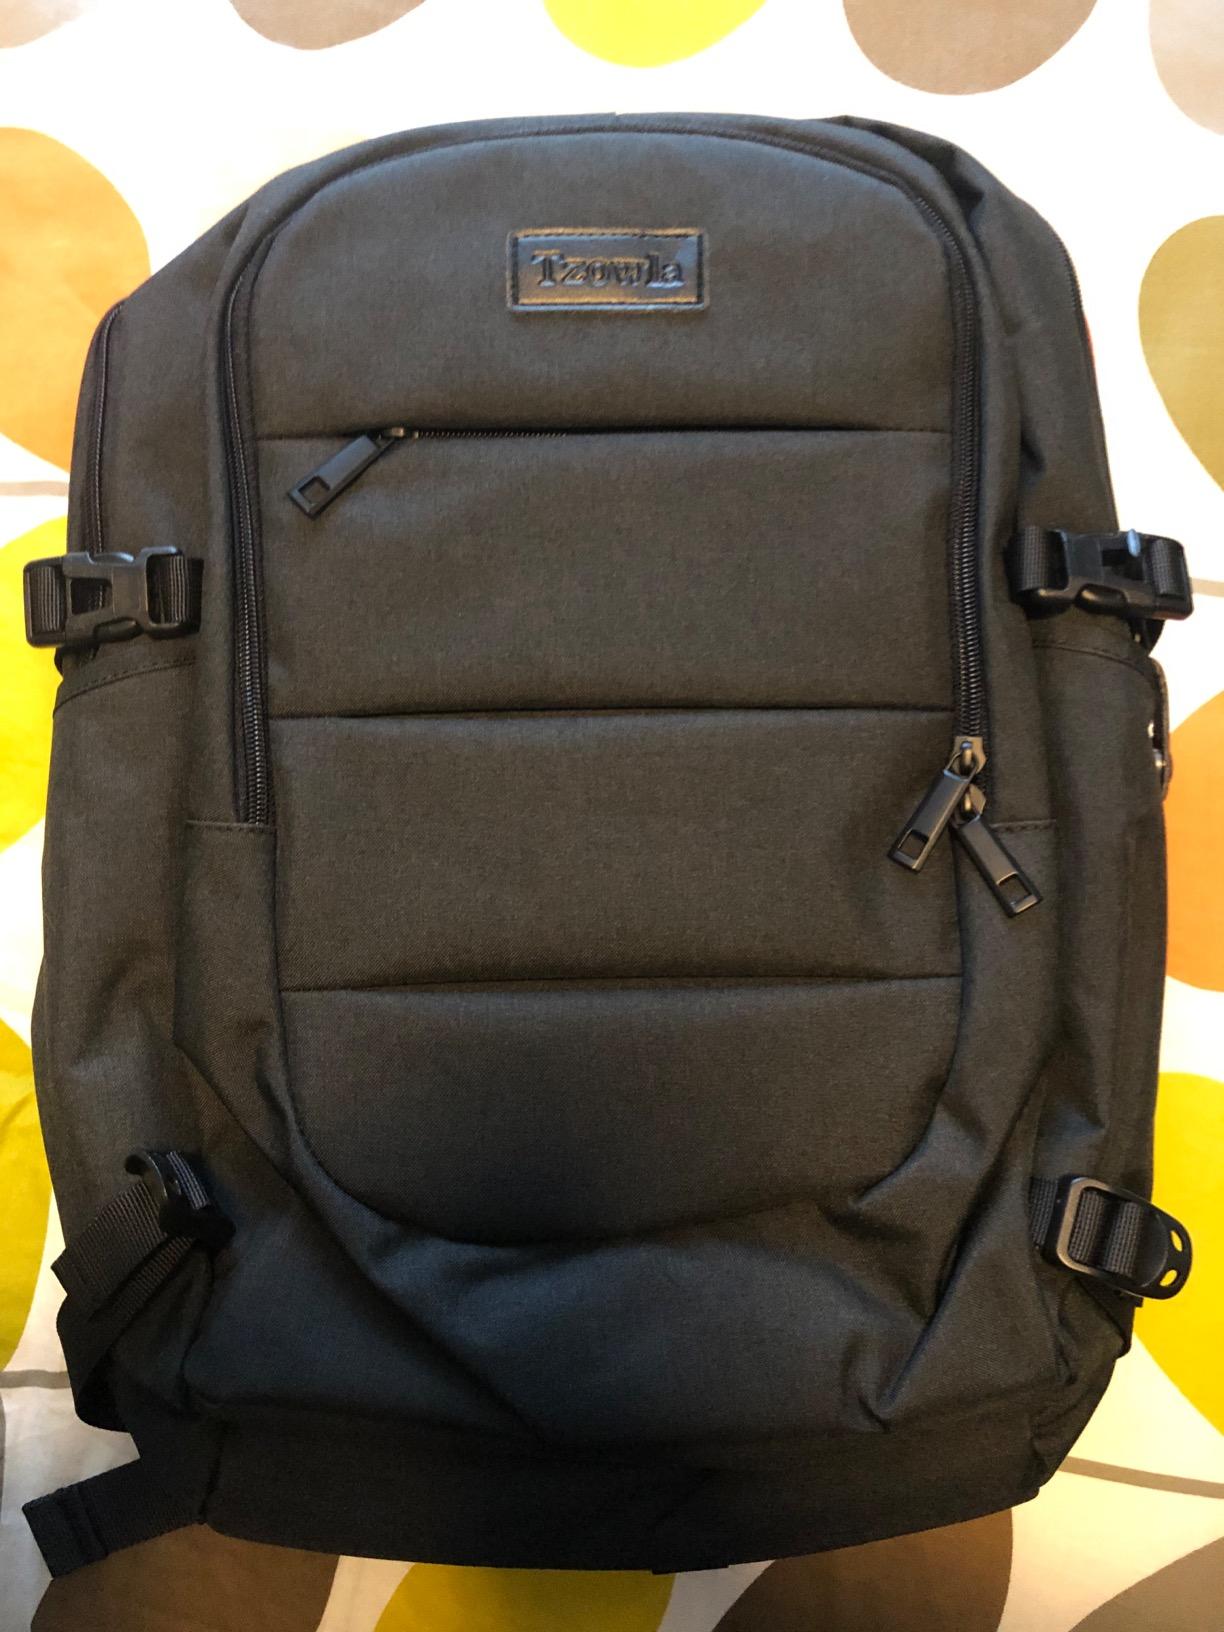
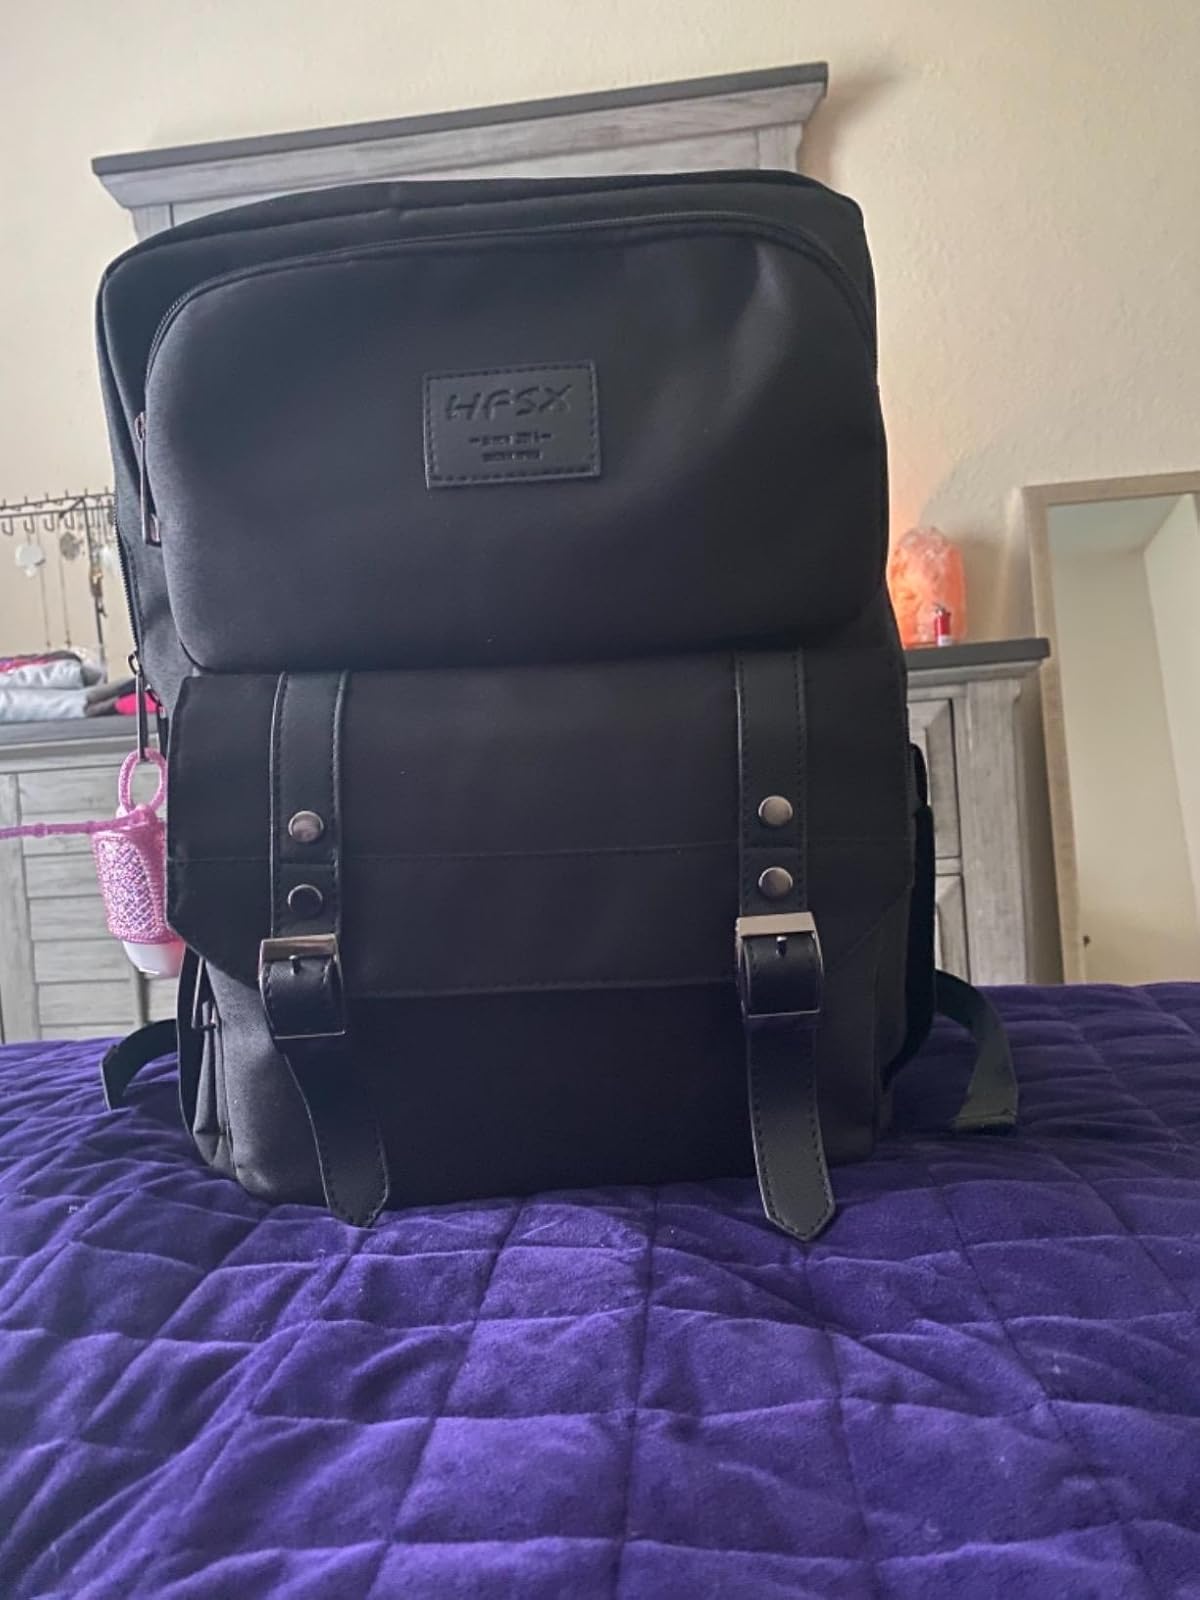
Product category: bag
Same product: no